St. Michael's Church, Munich

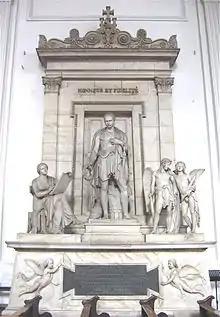
Monument to Eugène de Beauharnais by Bertel Thorwaldsen.

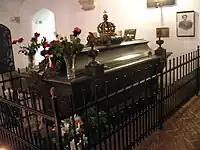
King Ludwig II Crypt.

The church crypt contains the tomb of Eugène de Beauharnais. A monument was erected by Bertel Thorwaldsen in 1830 in the church. Eugène was the son of Josephine de Beauharnais, Napoleon's wife and her first husband, general Alexandre de Beauharnais. He married a daughter of King Maximilian I Joseph of Bavaria in 1806 and was created Duke of Leuchtenberg in 1817. In the right transept, there is a cross monument of Giovanni da Bologna.